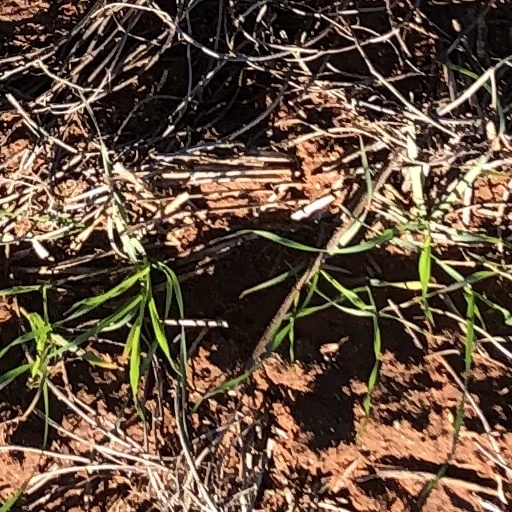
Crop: wheat